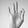
ASL letter: F